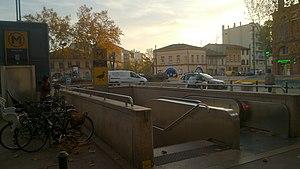
La station Patte d'Oie du métro de Toulouse.
La place de la Patte d'oie se situe dans le quartier de la Patte d'Oie, dans le centre-ouest de Toulouse.
Patte-d’Oie est une station de la ligne A du métro de Toulouse. Elle est située sur la Place de la Patte d'Oie, dans le quartier Patte-d'Oie, dans le centre-ouest de la ville.